Florence

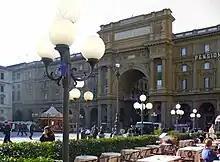
Piazza della Repubblica

Research institutes and university departments are located within the Florence area and within two campuses at Polo di Novoli and Polo Scientifico di Sesto Fiorentino as well as in the Research Area of Consiglio Nazionale delle Ricerche.